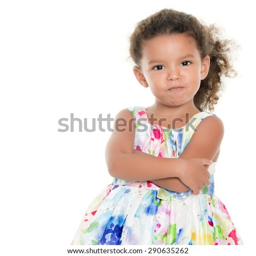
cute and funny small hispanic girl making an angry face isolated on white